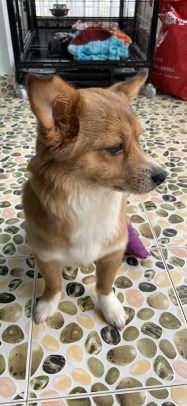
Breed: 2909-n000116-Cardigan